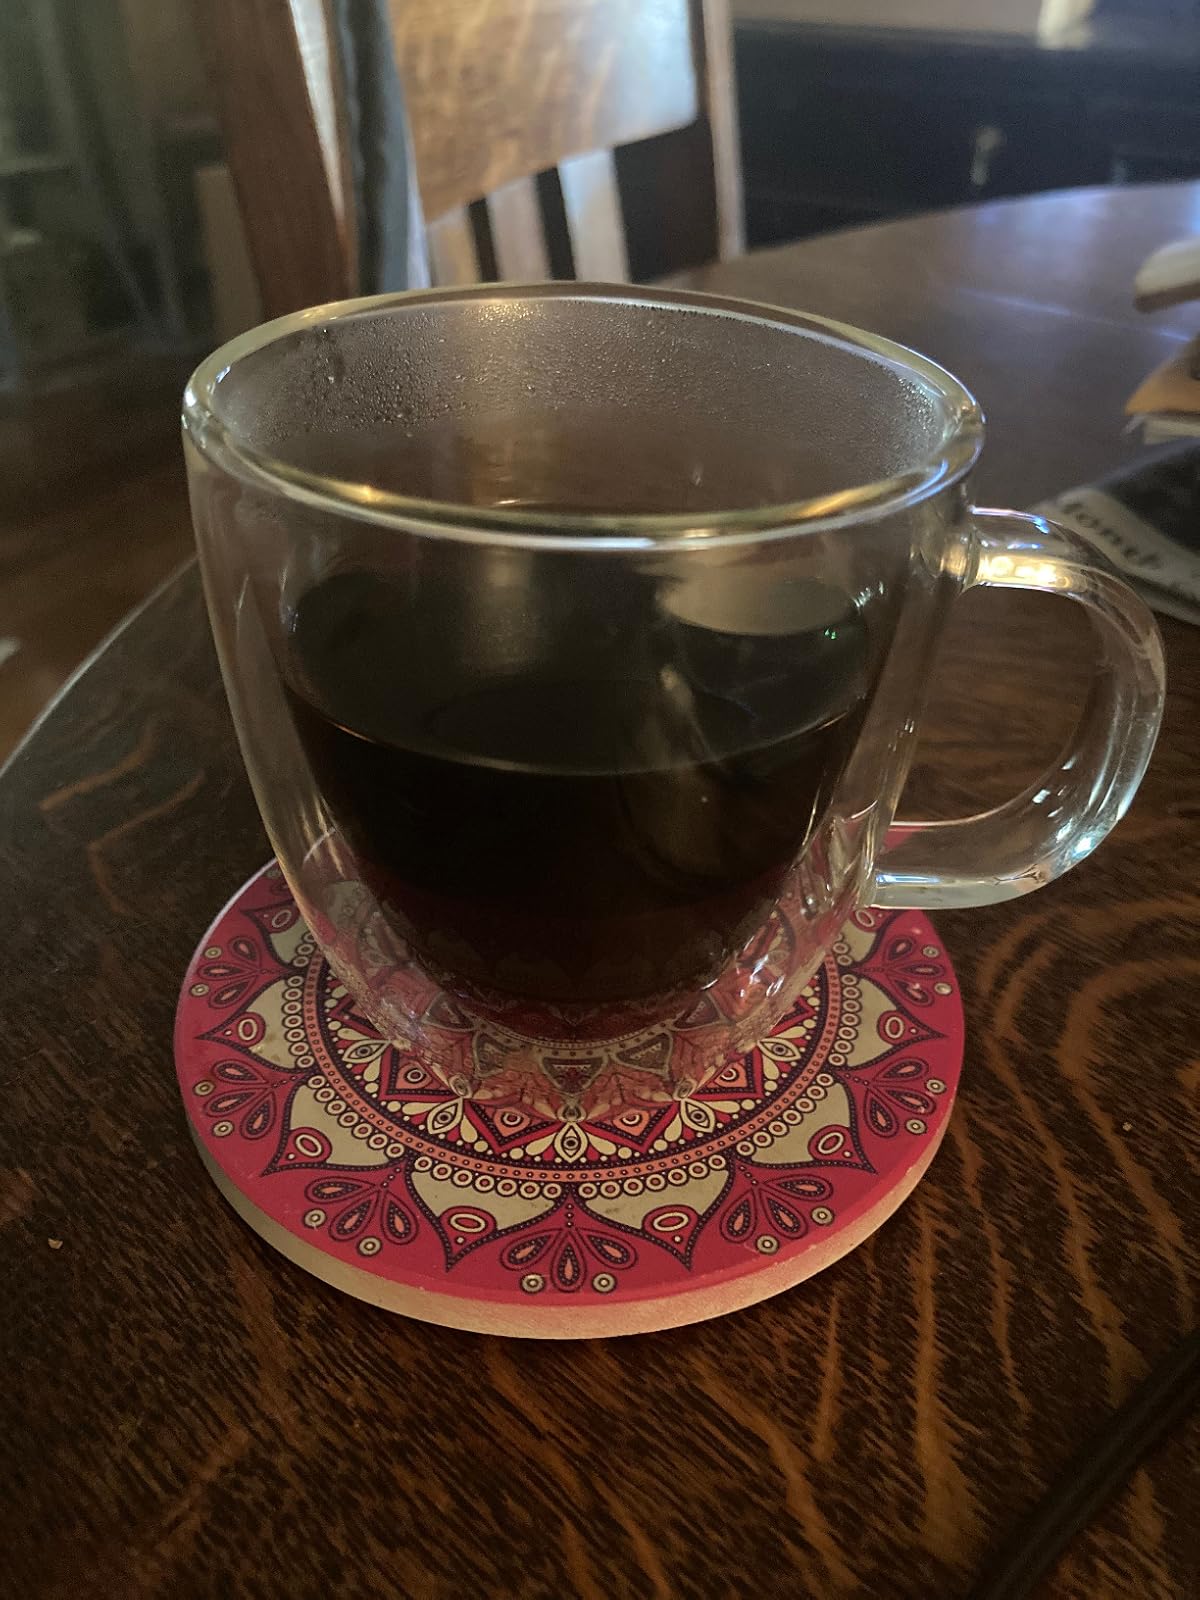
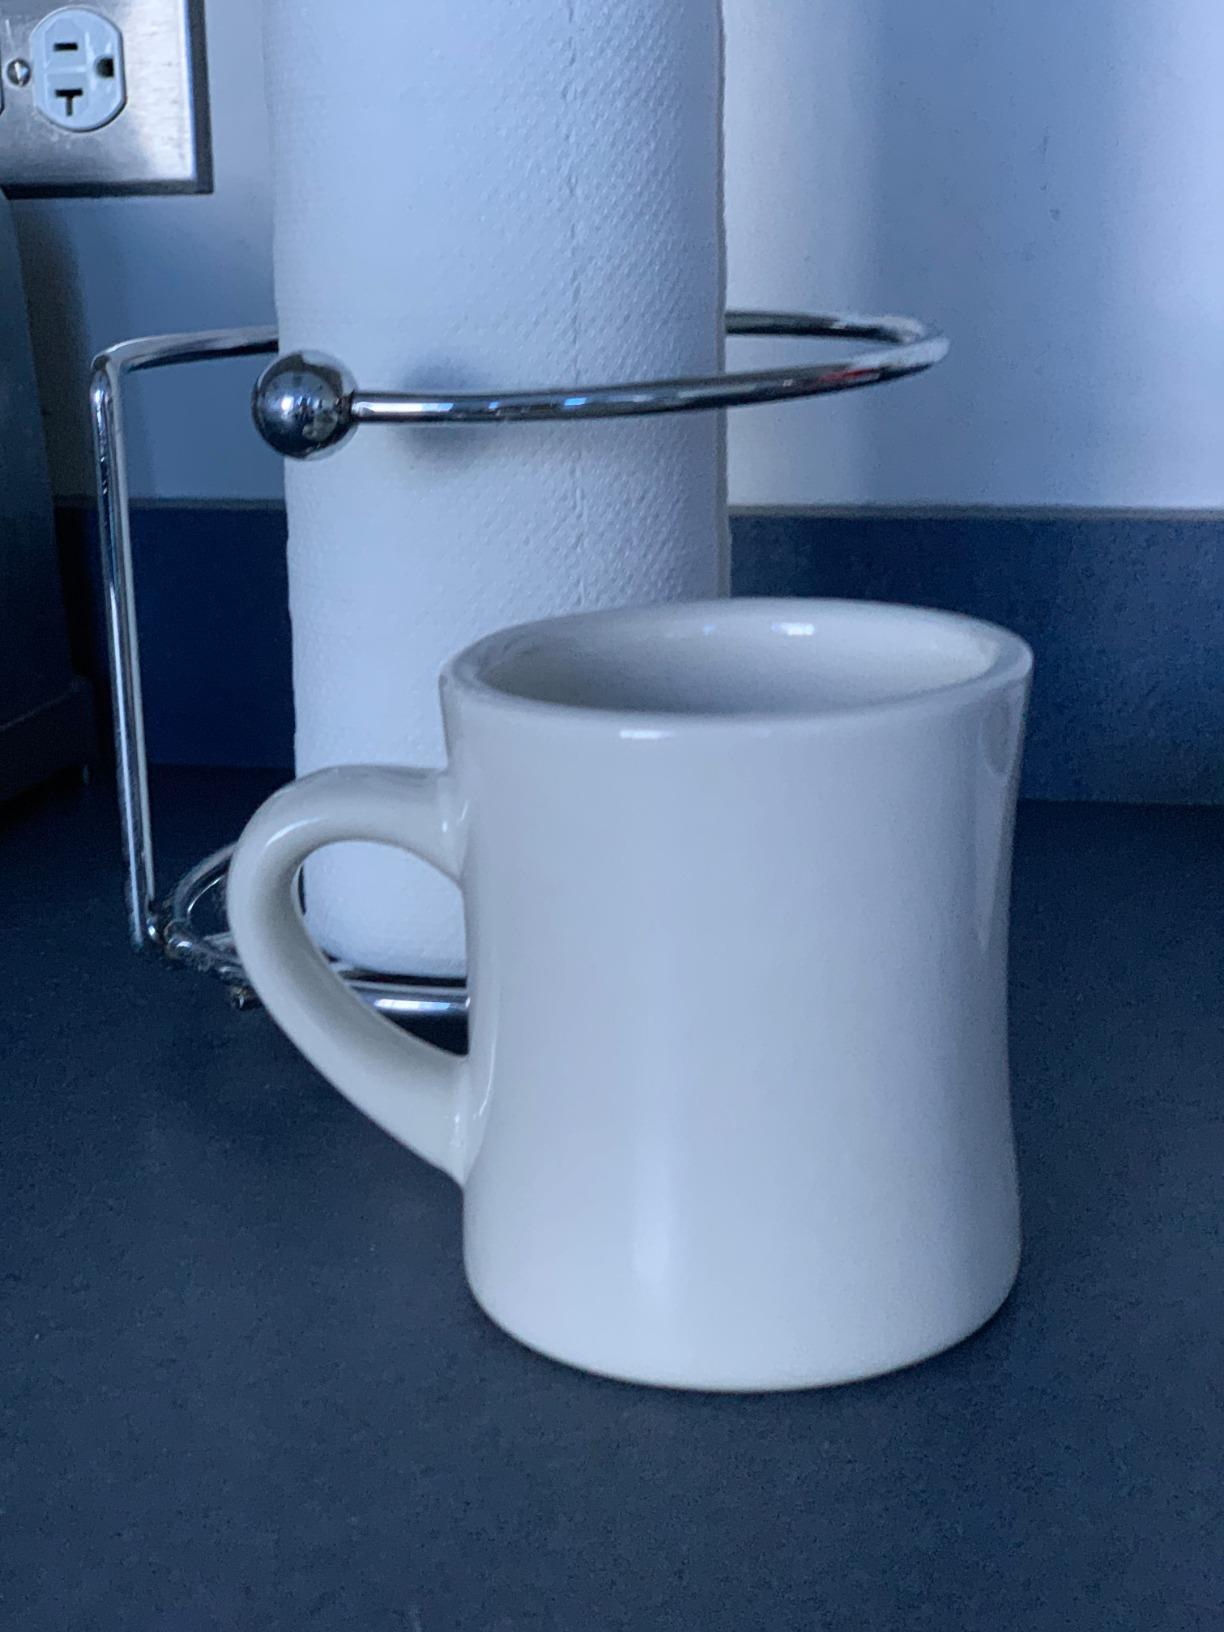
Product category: items_mug
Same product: no